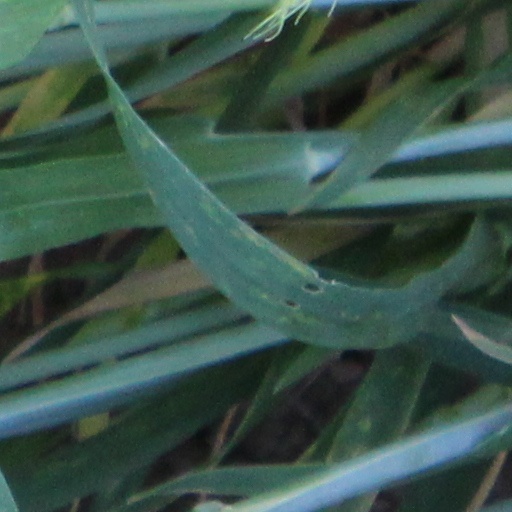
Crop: wheat